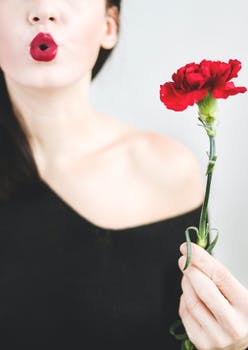
Label: No Watermark